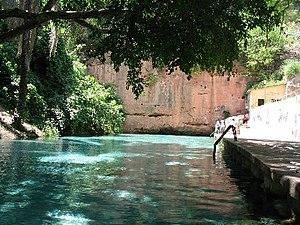
Le parc national de Yankari est un parc national situé dans l'État de Bauchi au Nigeria. Le parc national de Yankari est créé en 1991.